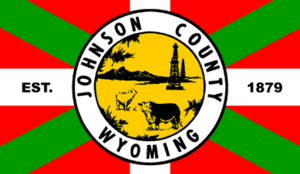
Le comté de Johnson est un comté de l'État du Wyoming dont le siège est Buffalo. Selon le recensement de 2010, sa population est de 8 569 habitants.